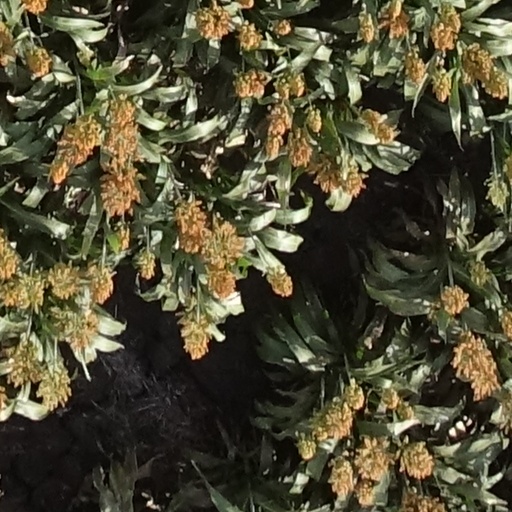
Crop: sorghum